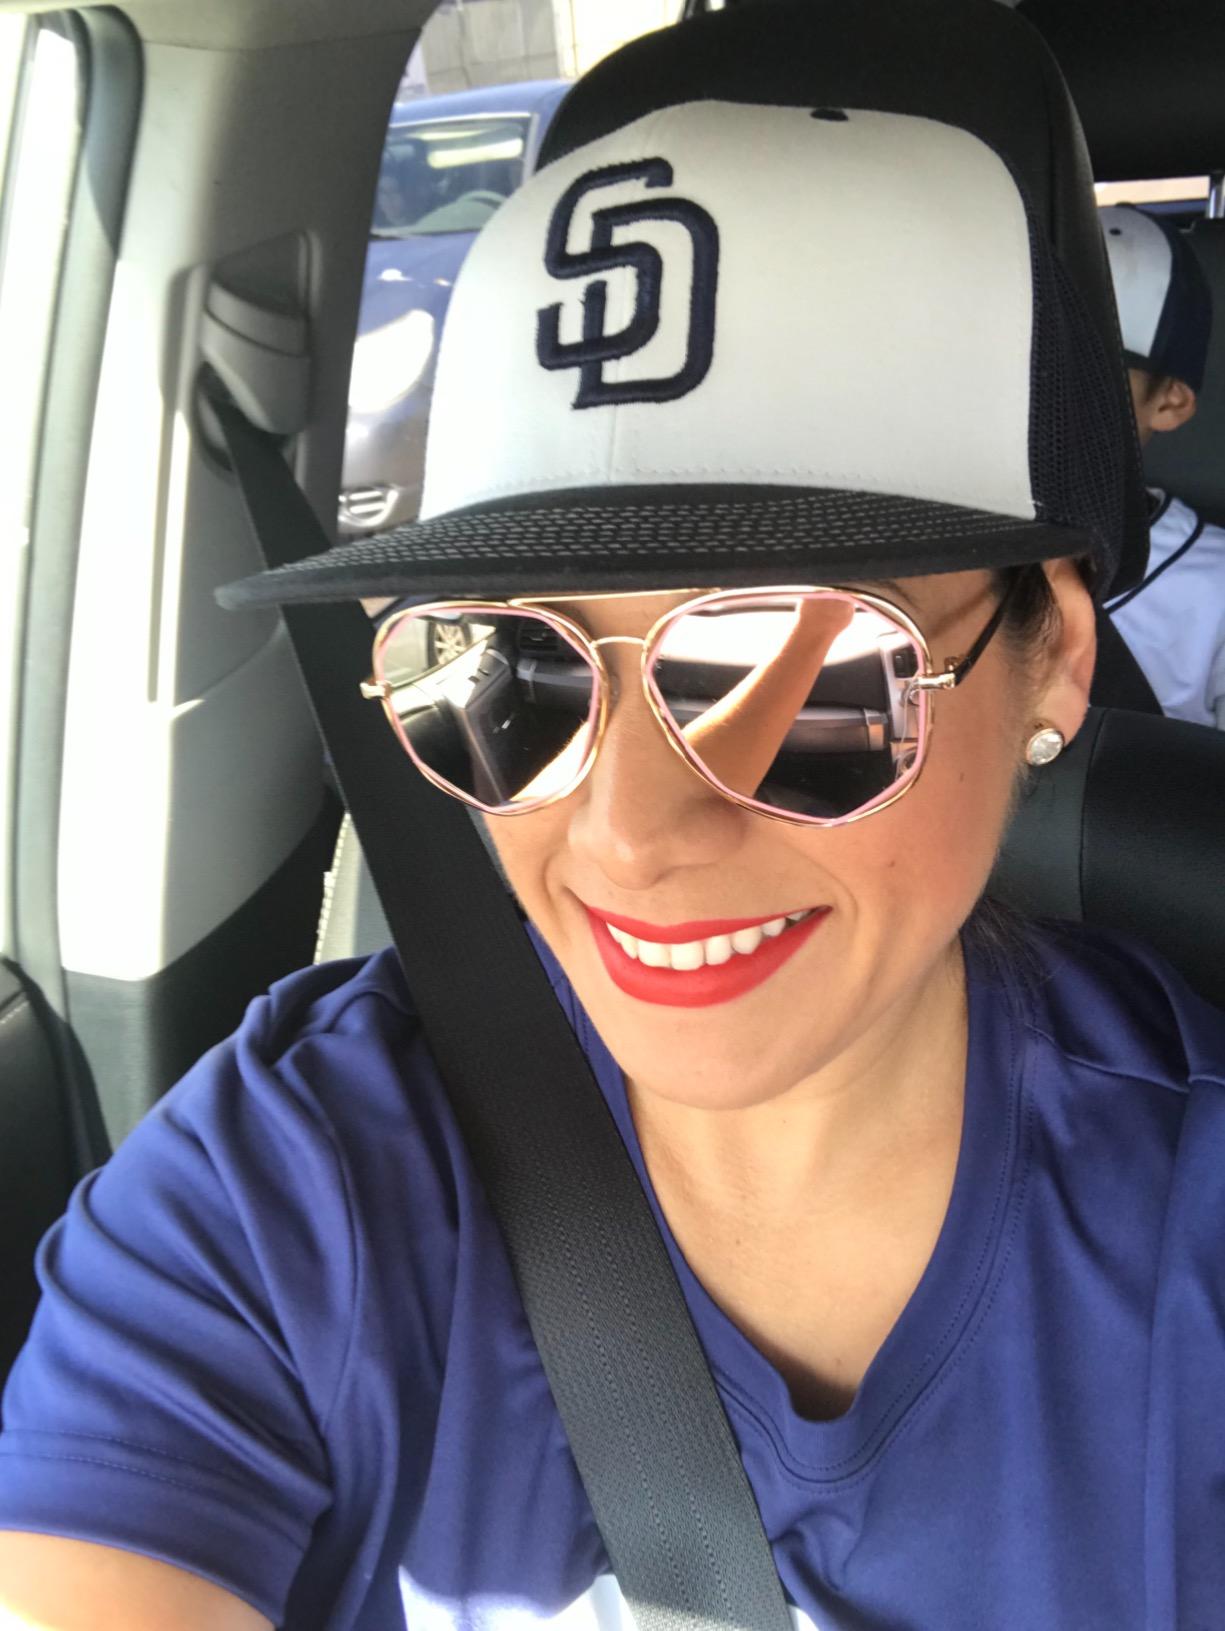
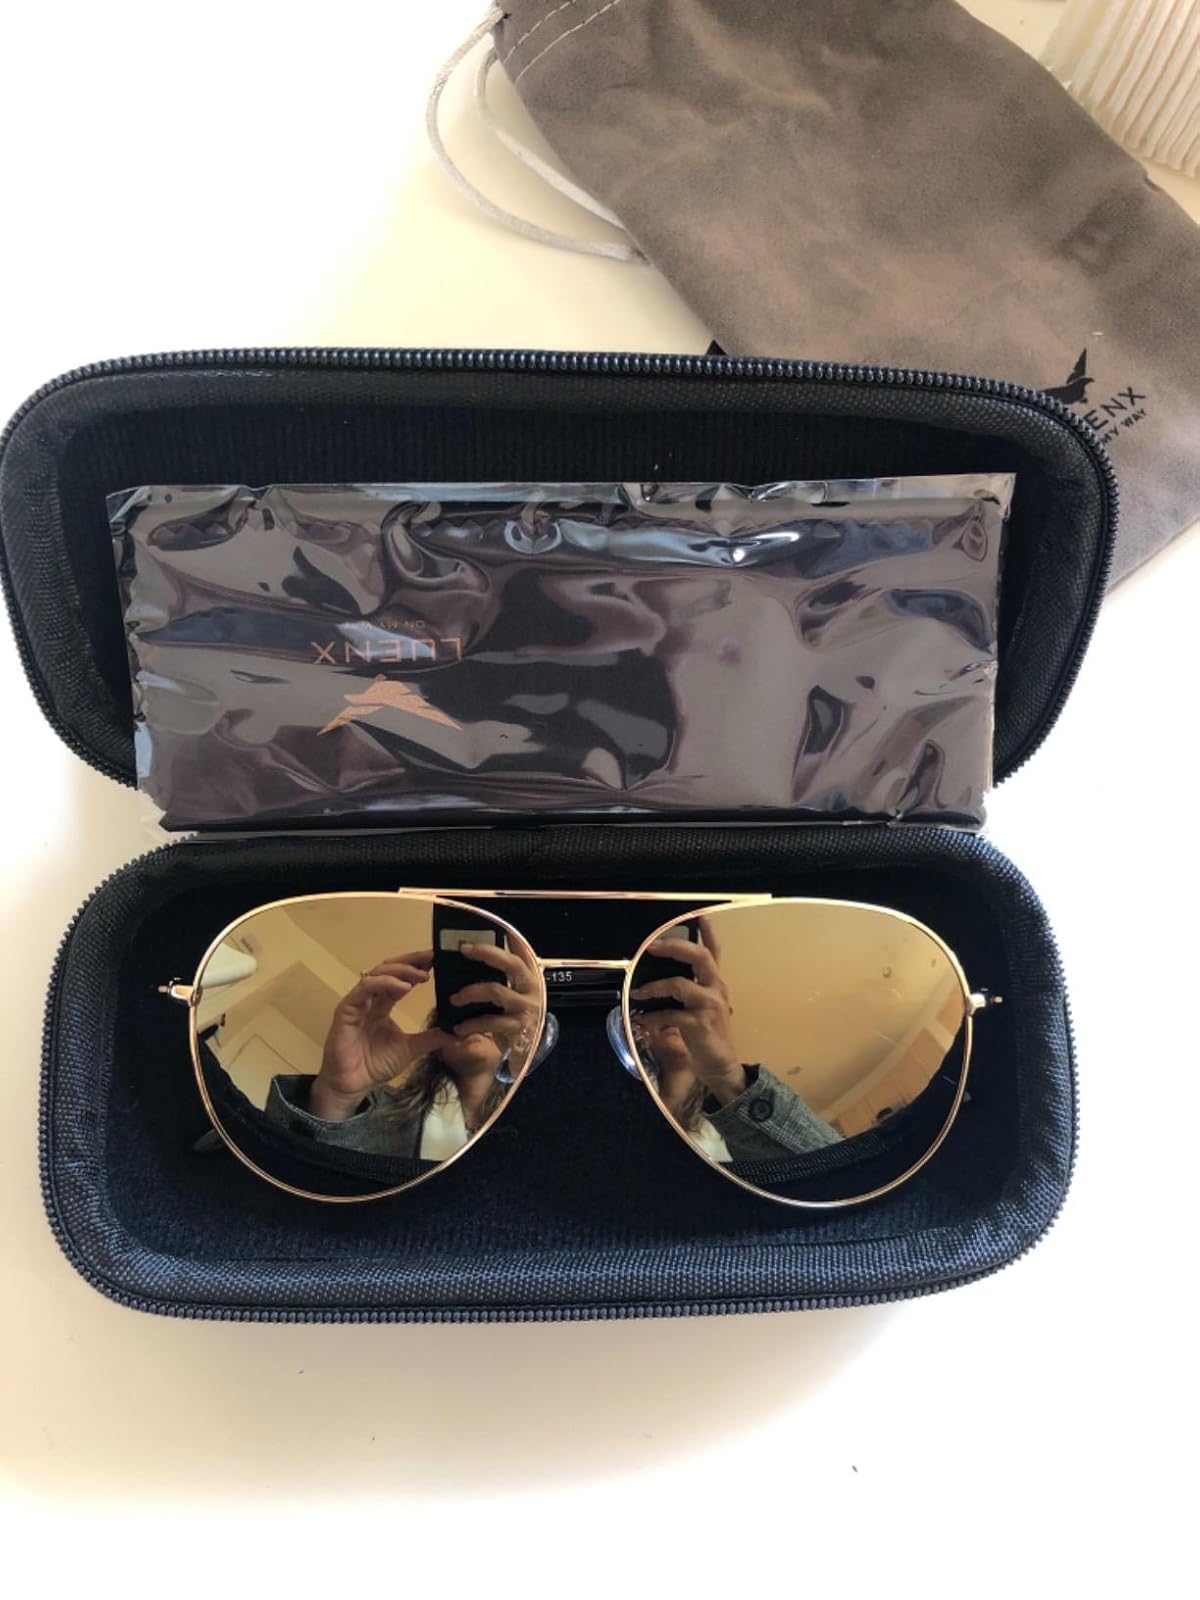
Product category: accessories_sunglasses
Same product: no